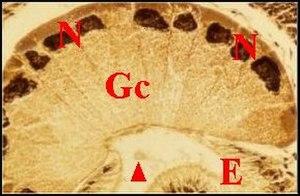
Coussinet à cellules géantes de la glande botrioïde de Kaira
Les glandes séricigènes désignent des organes synthétisant les protéines qui formeront de la soie. Elles sont présentes chez certains animaux appartenant à l’embranchement des arthropodes, et plus précisément ceux de la classe des insectes et de l’ordre des Araneae.